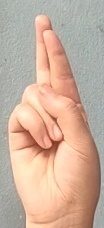
ASL sign: R